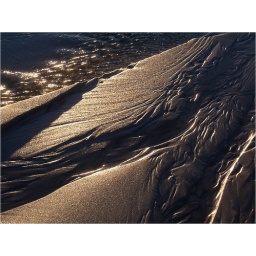
There is a fairly strong flow in the stream crossing the beach which results in these sharp edged sand patterns.